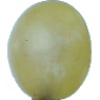
Label: Grape White 1